The Extended Phenotype

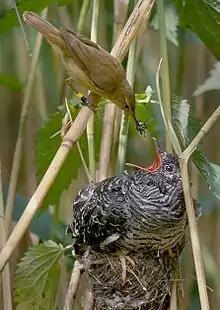
A reed warbler raising the young of a common cuckoo

The third form of extended phenotype is "action at a distance of the parasite on its host." A common example is the manipulation of host behaviour by cuckoo chicks, which elicit intensive feeding by the host birds. Here the cuckoo does not interact directly with the host (which could be meadow pipits, dunnocks or reed warblers). The relevant adaptation lies in the cuckoo producing eggs and chicks that resemble sufficiently those of the host species so that they are not immediately ejected from the nest. These behavioural modifications are not physically associated with individuals of the host species but influence the expression of its behavioural phenotype.